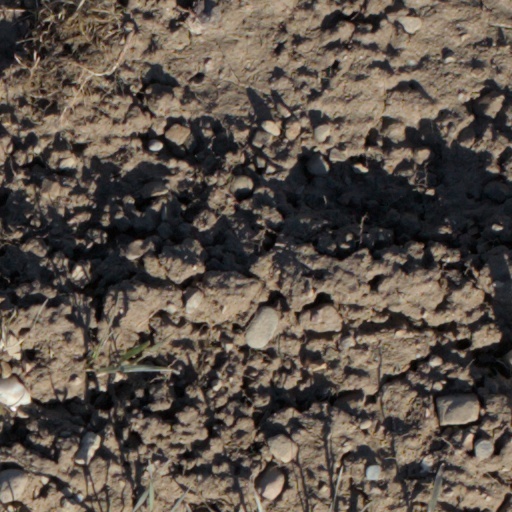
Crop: wheat